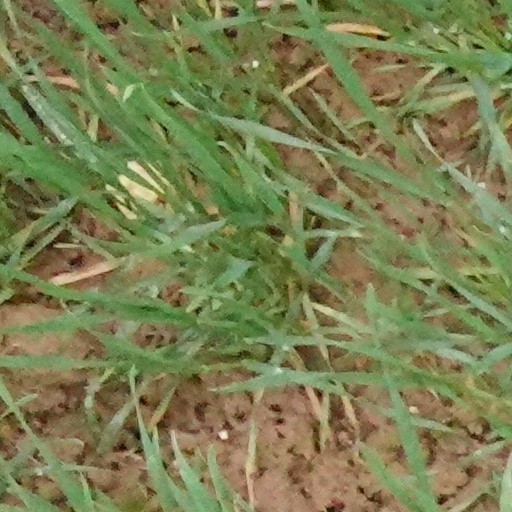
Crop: wheat